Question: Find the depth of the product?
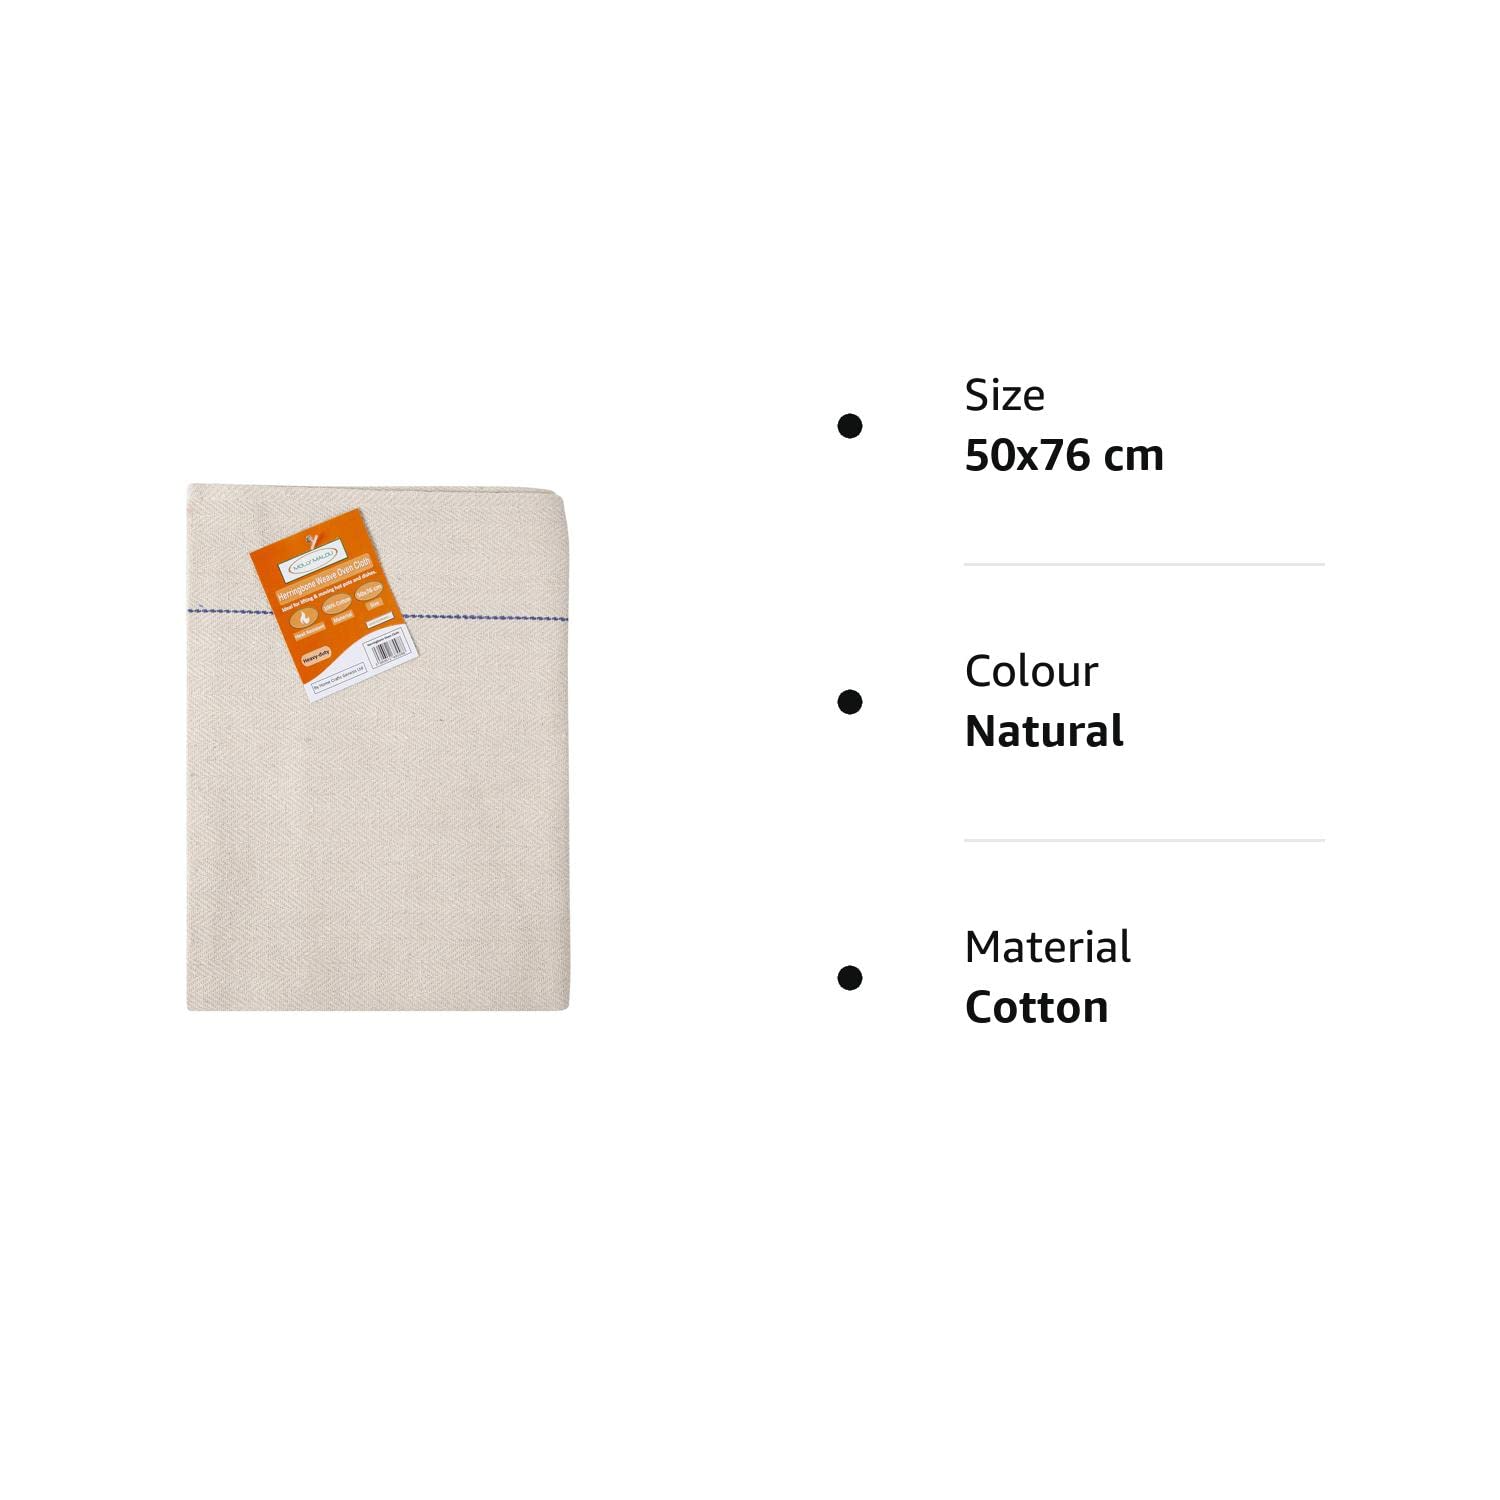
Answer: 76.0 centimetre